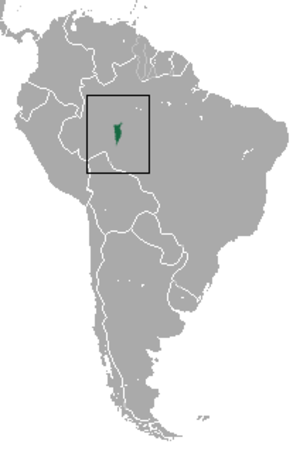
Le Titi de Stephen Nash est un singe du Nouveau Monde de la famille des Pitheciidae. Ce primate est endémique de la forêt amazonienne du Brésil.